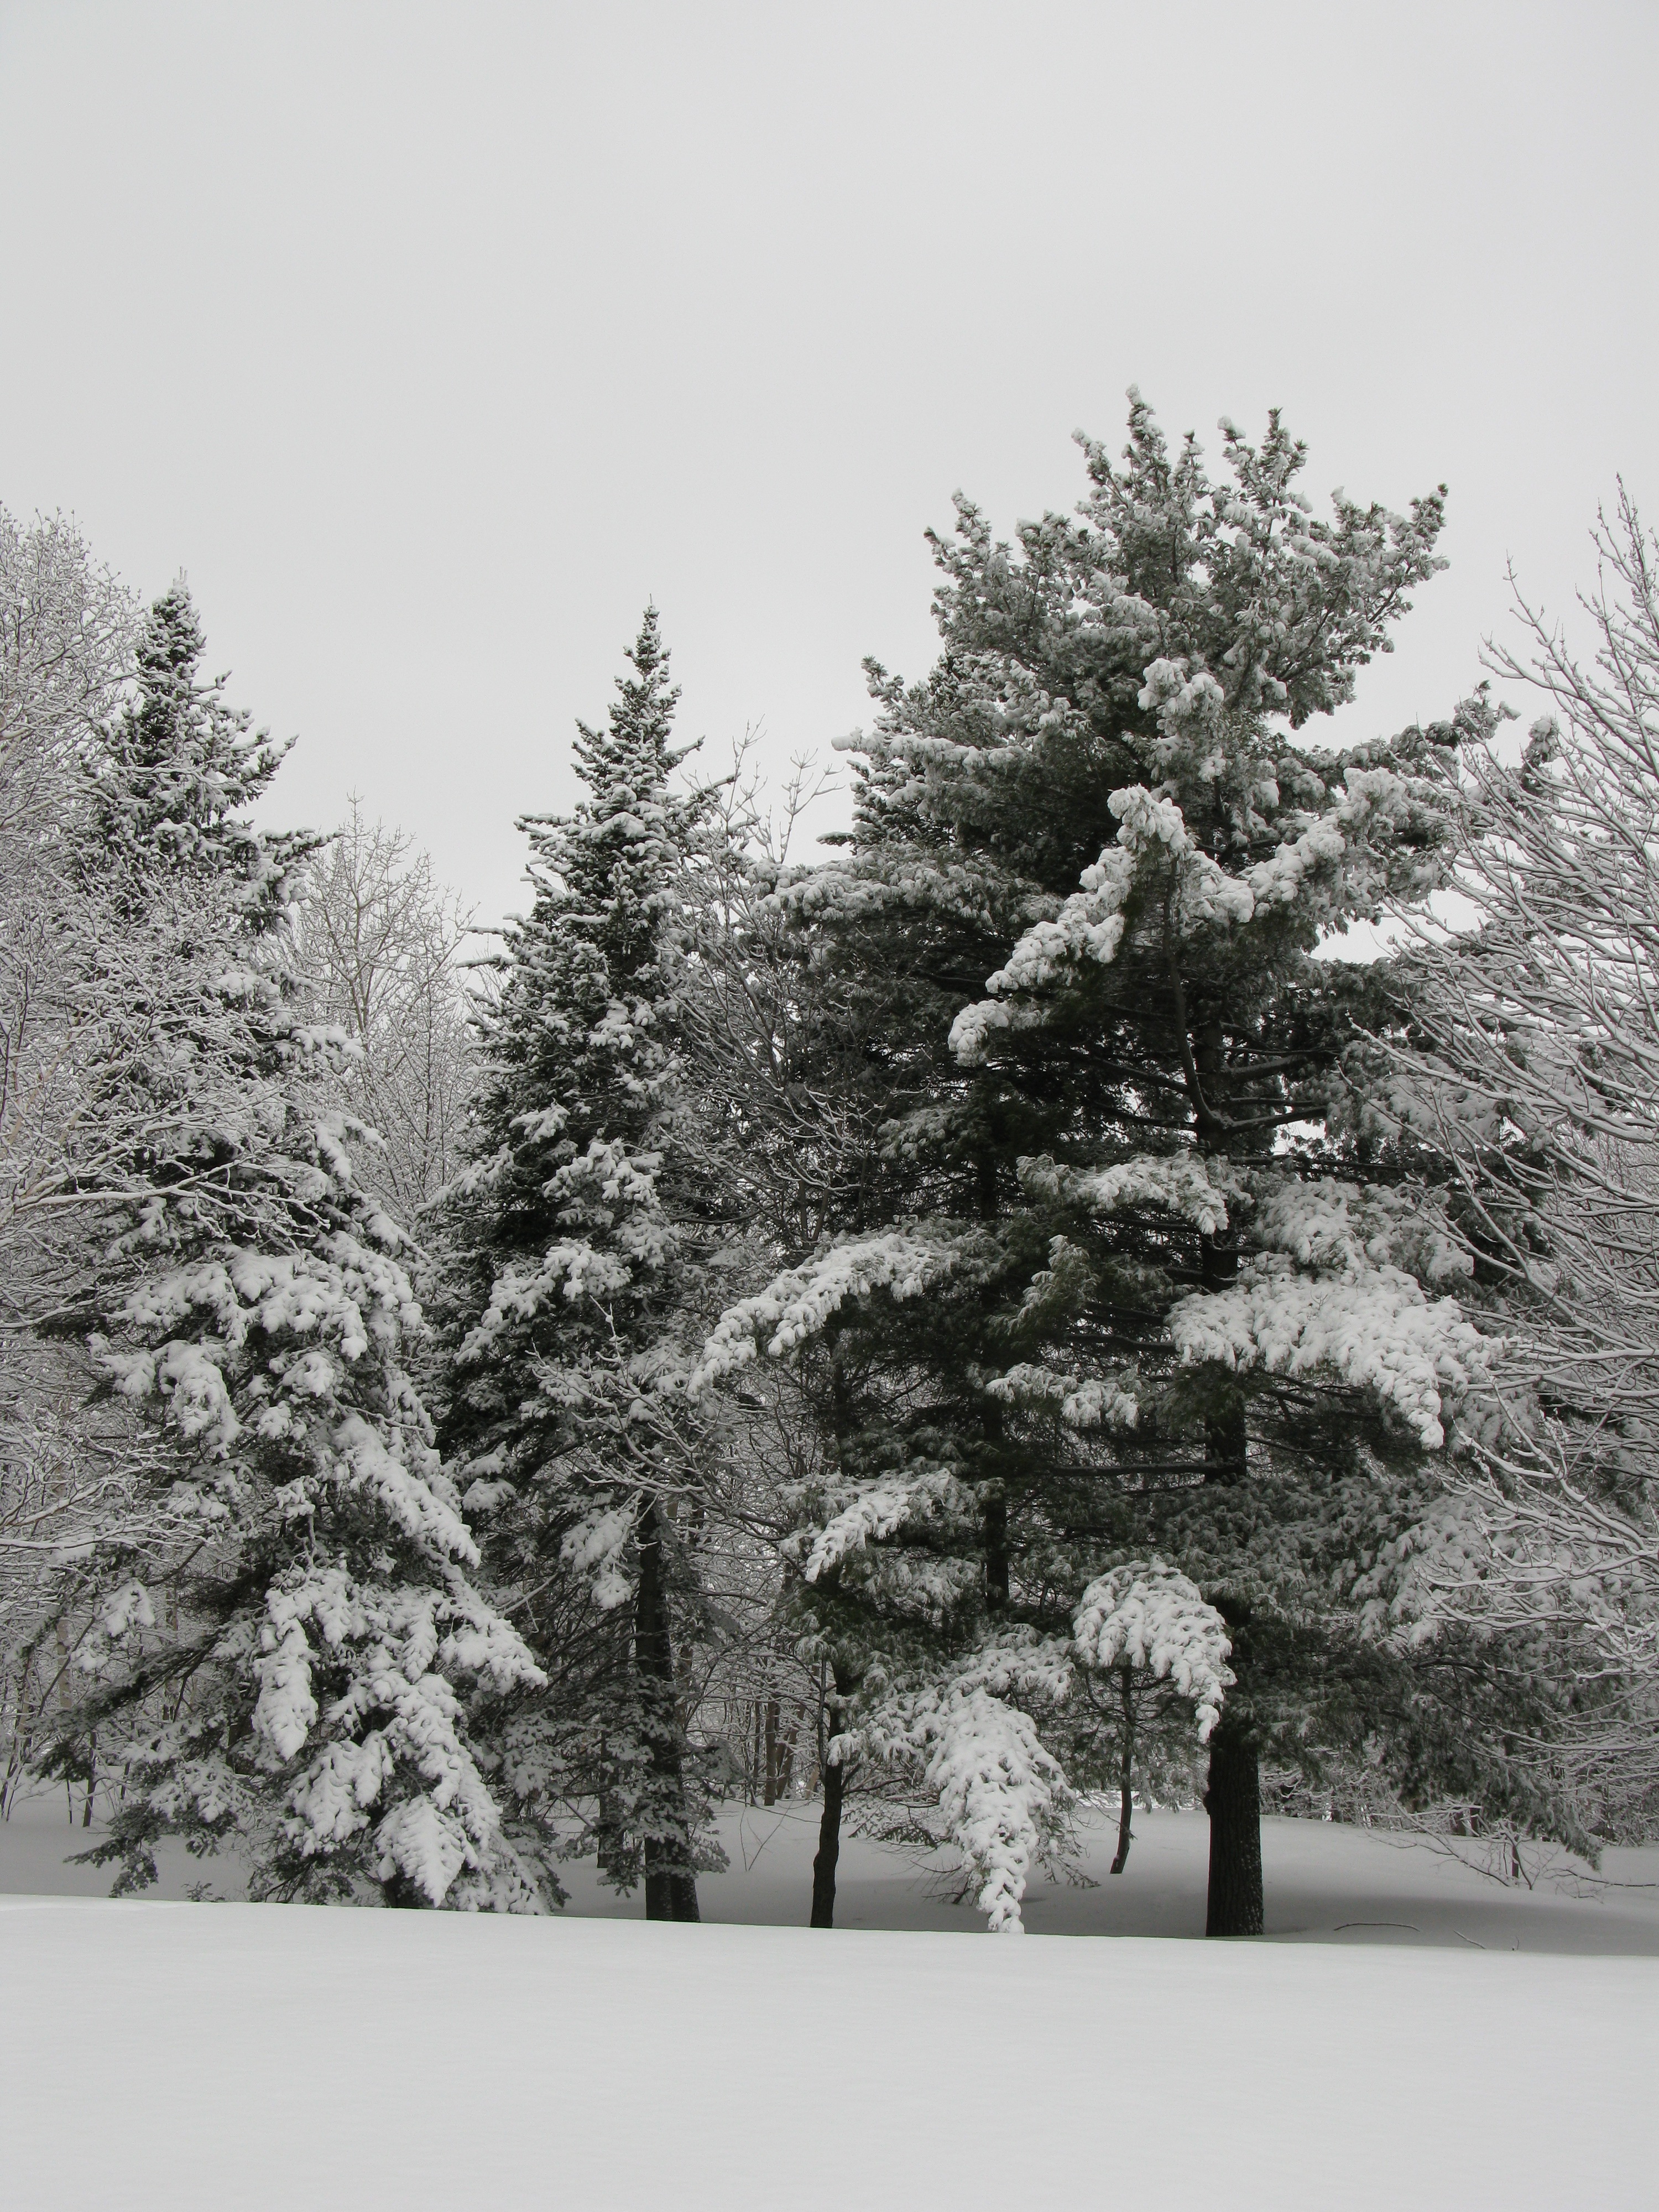
tree, nature, branch, snow, winter, black and white, plant, wood, white, frost, pine, weather, monochrome, fir, season, spruce, freezing, monochrome photography, woody plant, winter storm